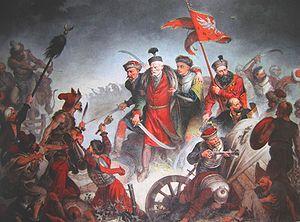
L'Empire ottoman, connu historiquement en Europe de l'Ouest comme l'Empire turc, la Turquie ottomane ou simplement la Turquie, est un empire fondé à la fin du XIIIᵉ siècle au nord-ouest de l'Anatolie, dans la commune de Söğüt, par le chef tribal oghouze Osman Iᵉʳ. Après 1354, les Ottomans sont entrés en Europe, et, avec la conquête des Balkans, le Beylik ottoman s'est transformé en un empire trans-continental. Après l'avoir encerclé et réduit à sa capitale et à quelques lambeaux, les Ottomans ont mis fin à l'Empire byzantin en 1453 par la conquête de Constantinople sous le règne du sultan Mehmed II.
La bataille de Țuțora opposa les forces de l'Union polono-lituanienne et de la Principauté de Moldavie à une armée ottomane, entre le 17 septembre et le 7 octobre 1620 à proximité du Prut en Moldavie.